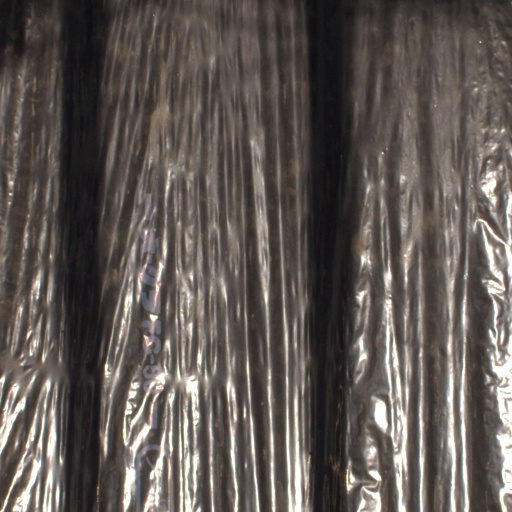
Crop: Jerusalem artichoke